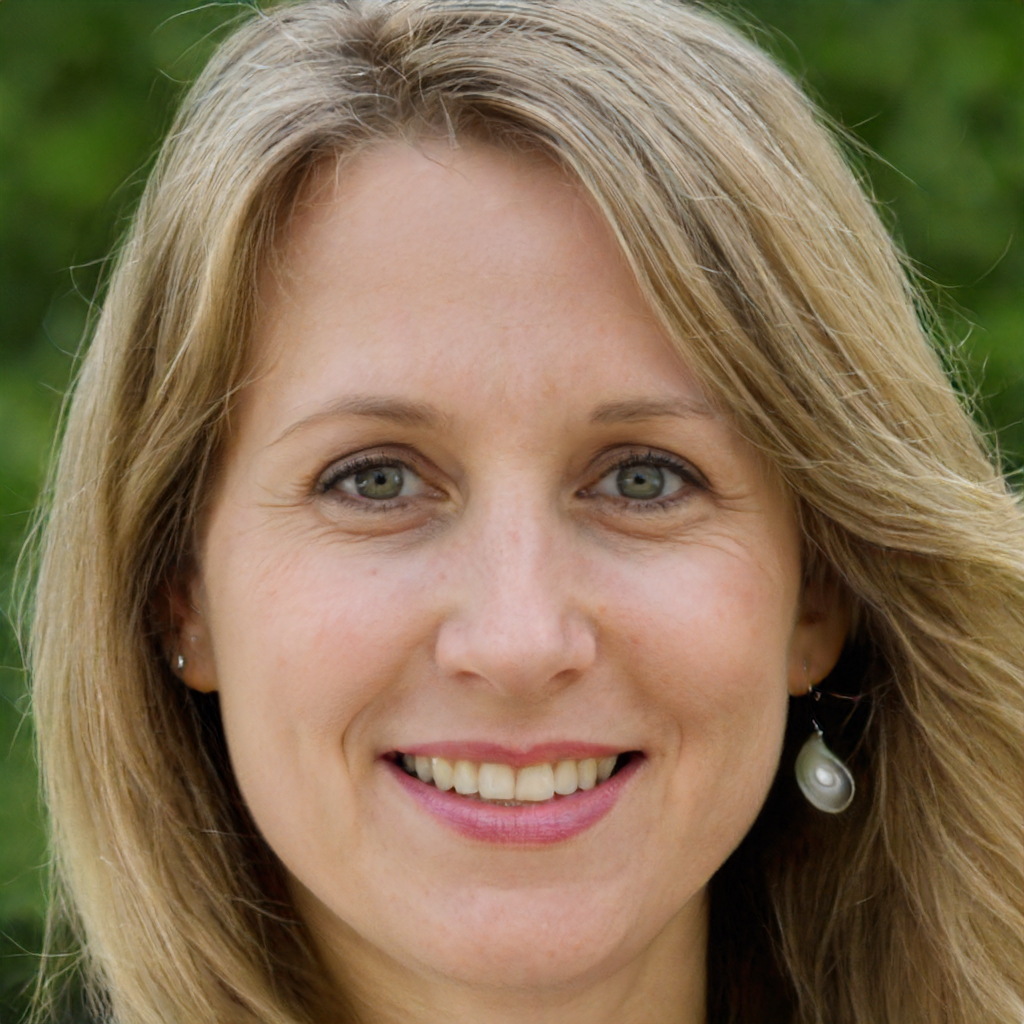
Label: Colored